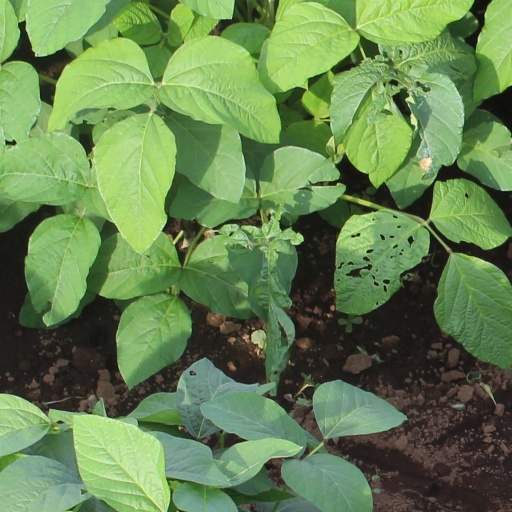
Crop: soybean